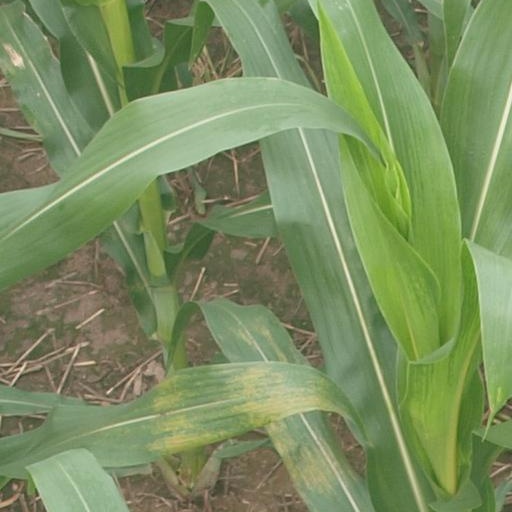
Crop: maize; corn